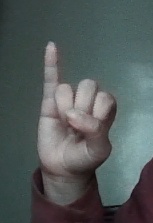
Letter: meem